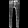
Label: Trouser